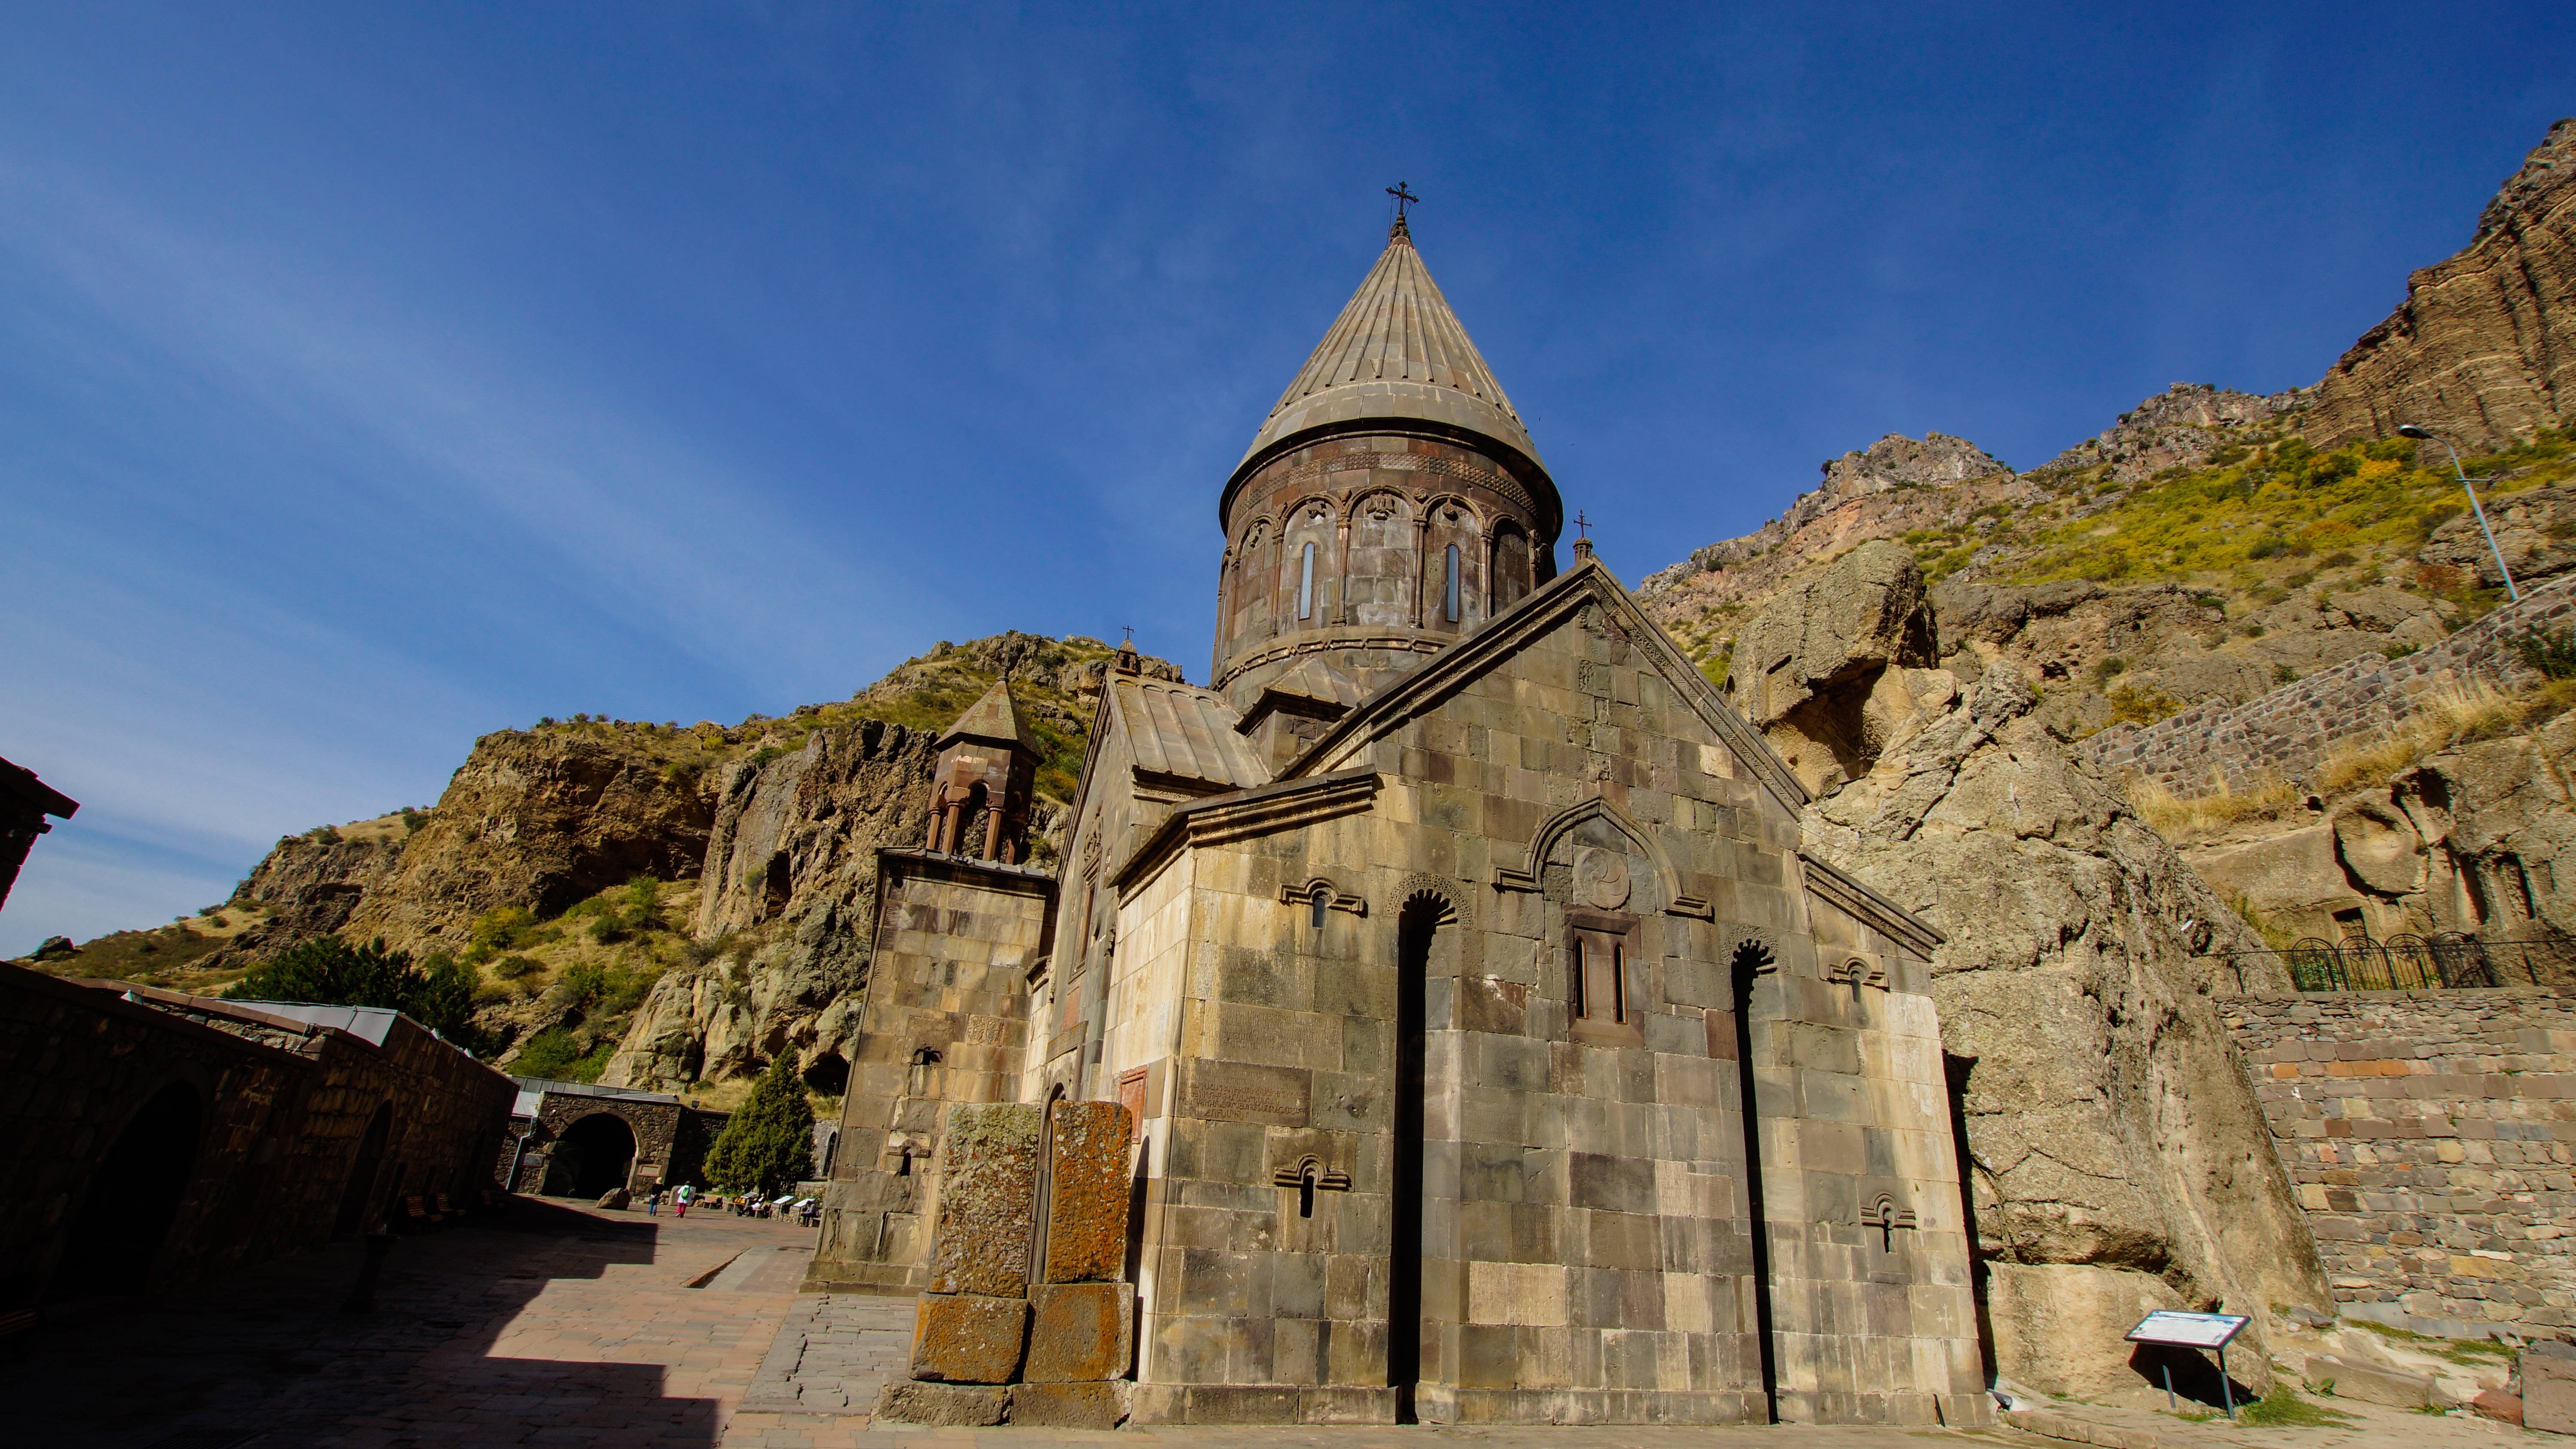
architecture, building, old, religion, landmark, church, cathedral, chapel, historic, fortification, christian, tourism, place of worship, world heritage, ruins, monastery, orthodox, abbey, unesco, middle ages, armenia, unesco world heritage site, historic site, ancient history, spanish missions in california, geghard